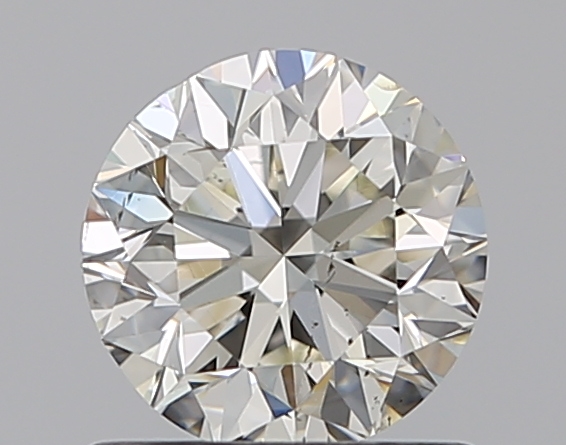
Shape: round
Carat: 0.8
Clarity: SI1
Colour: K
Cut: VG
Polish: EX
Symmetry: VG
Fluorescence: N
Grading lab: GIA
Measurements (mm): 5.75 x 5.82 x 3.73